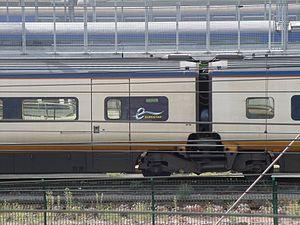
Le logo 2011 sur une rame Eurostar stationnée près du Technicentre du Landy.
Le Technicentre du Landy, aussi appelé Le Landy, est un Technicentre de la Société nationale des chemins de fer français qui assure la maintenance de tous les trains au départ de la gare de Paris-Nord, hors Transilien. Il entretient le matériel roulant 7j/7 et 24h/24 pour le compte des exploitants, depuis 1878.
On appelle livrée la décoration extérieure d'un matériel roulant ferroviaire. Au cours de son histoire, depuis 1938, la Société nationale des chemins de fer français a utilisé de nombreuses livrées liées aux modes et aux changements de matériels. Certaines sont des essais sans lendemain sur quelques machines, d'autres sont de véritables marqueurs de l'identité de l'entreprise, par exemple la livrée « béton ».